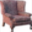
Label: chair